The Joey Bishop Show (TV series)

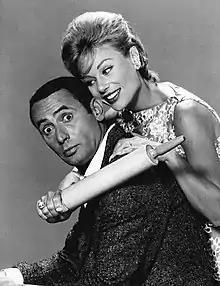
Joey Bishop and Abby Dalton (1964)

The Joey Bishop Show is an American sitcom starring entertainer Joey Bishop that aired on NBC from September 1961 to April 1964. After NBC canceled the series because of its low ratings, it was aired by CBS for its fourth and final season.